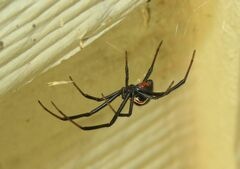
Species: Lactrodectus_hesperus